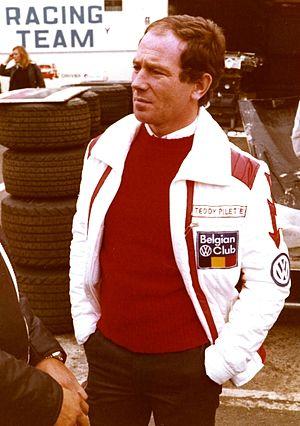
Théodore Pilette, dit Teddy Pilette, né le 26 juillet 1942 à Bruxelles, est un pilote automobile belge. Il est le petit-fils de Théodore Pilette, qui a remporté la Course de côte de Malchamps en 1912 sur Mercedes 16/45 "Knight" et qui s'est notamment classé 5ᵉ des 500 miles d'Indianapolis 1913, et le fils d'André Pilette, pilote entre 1951 et 1964. Teddy Pilette a connu la réussite en voitures de sport et monoplaces, mais pas en Formule 1.